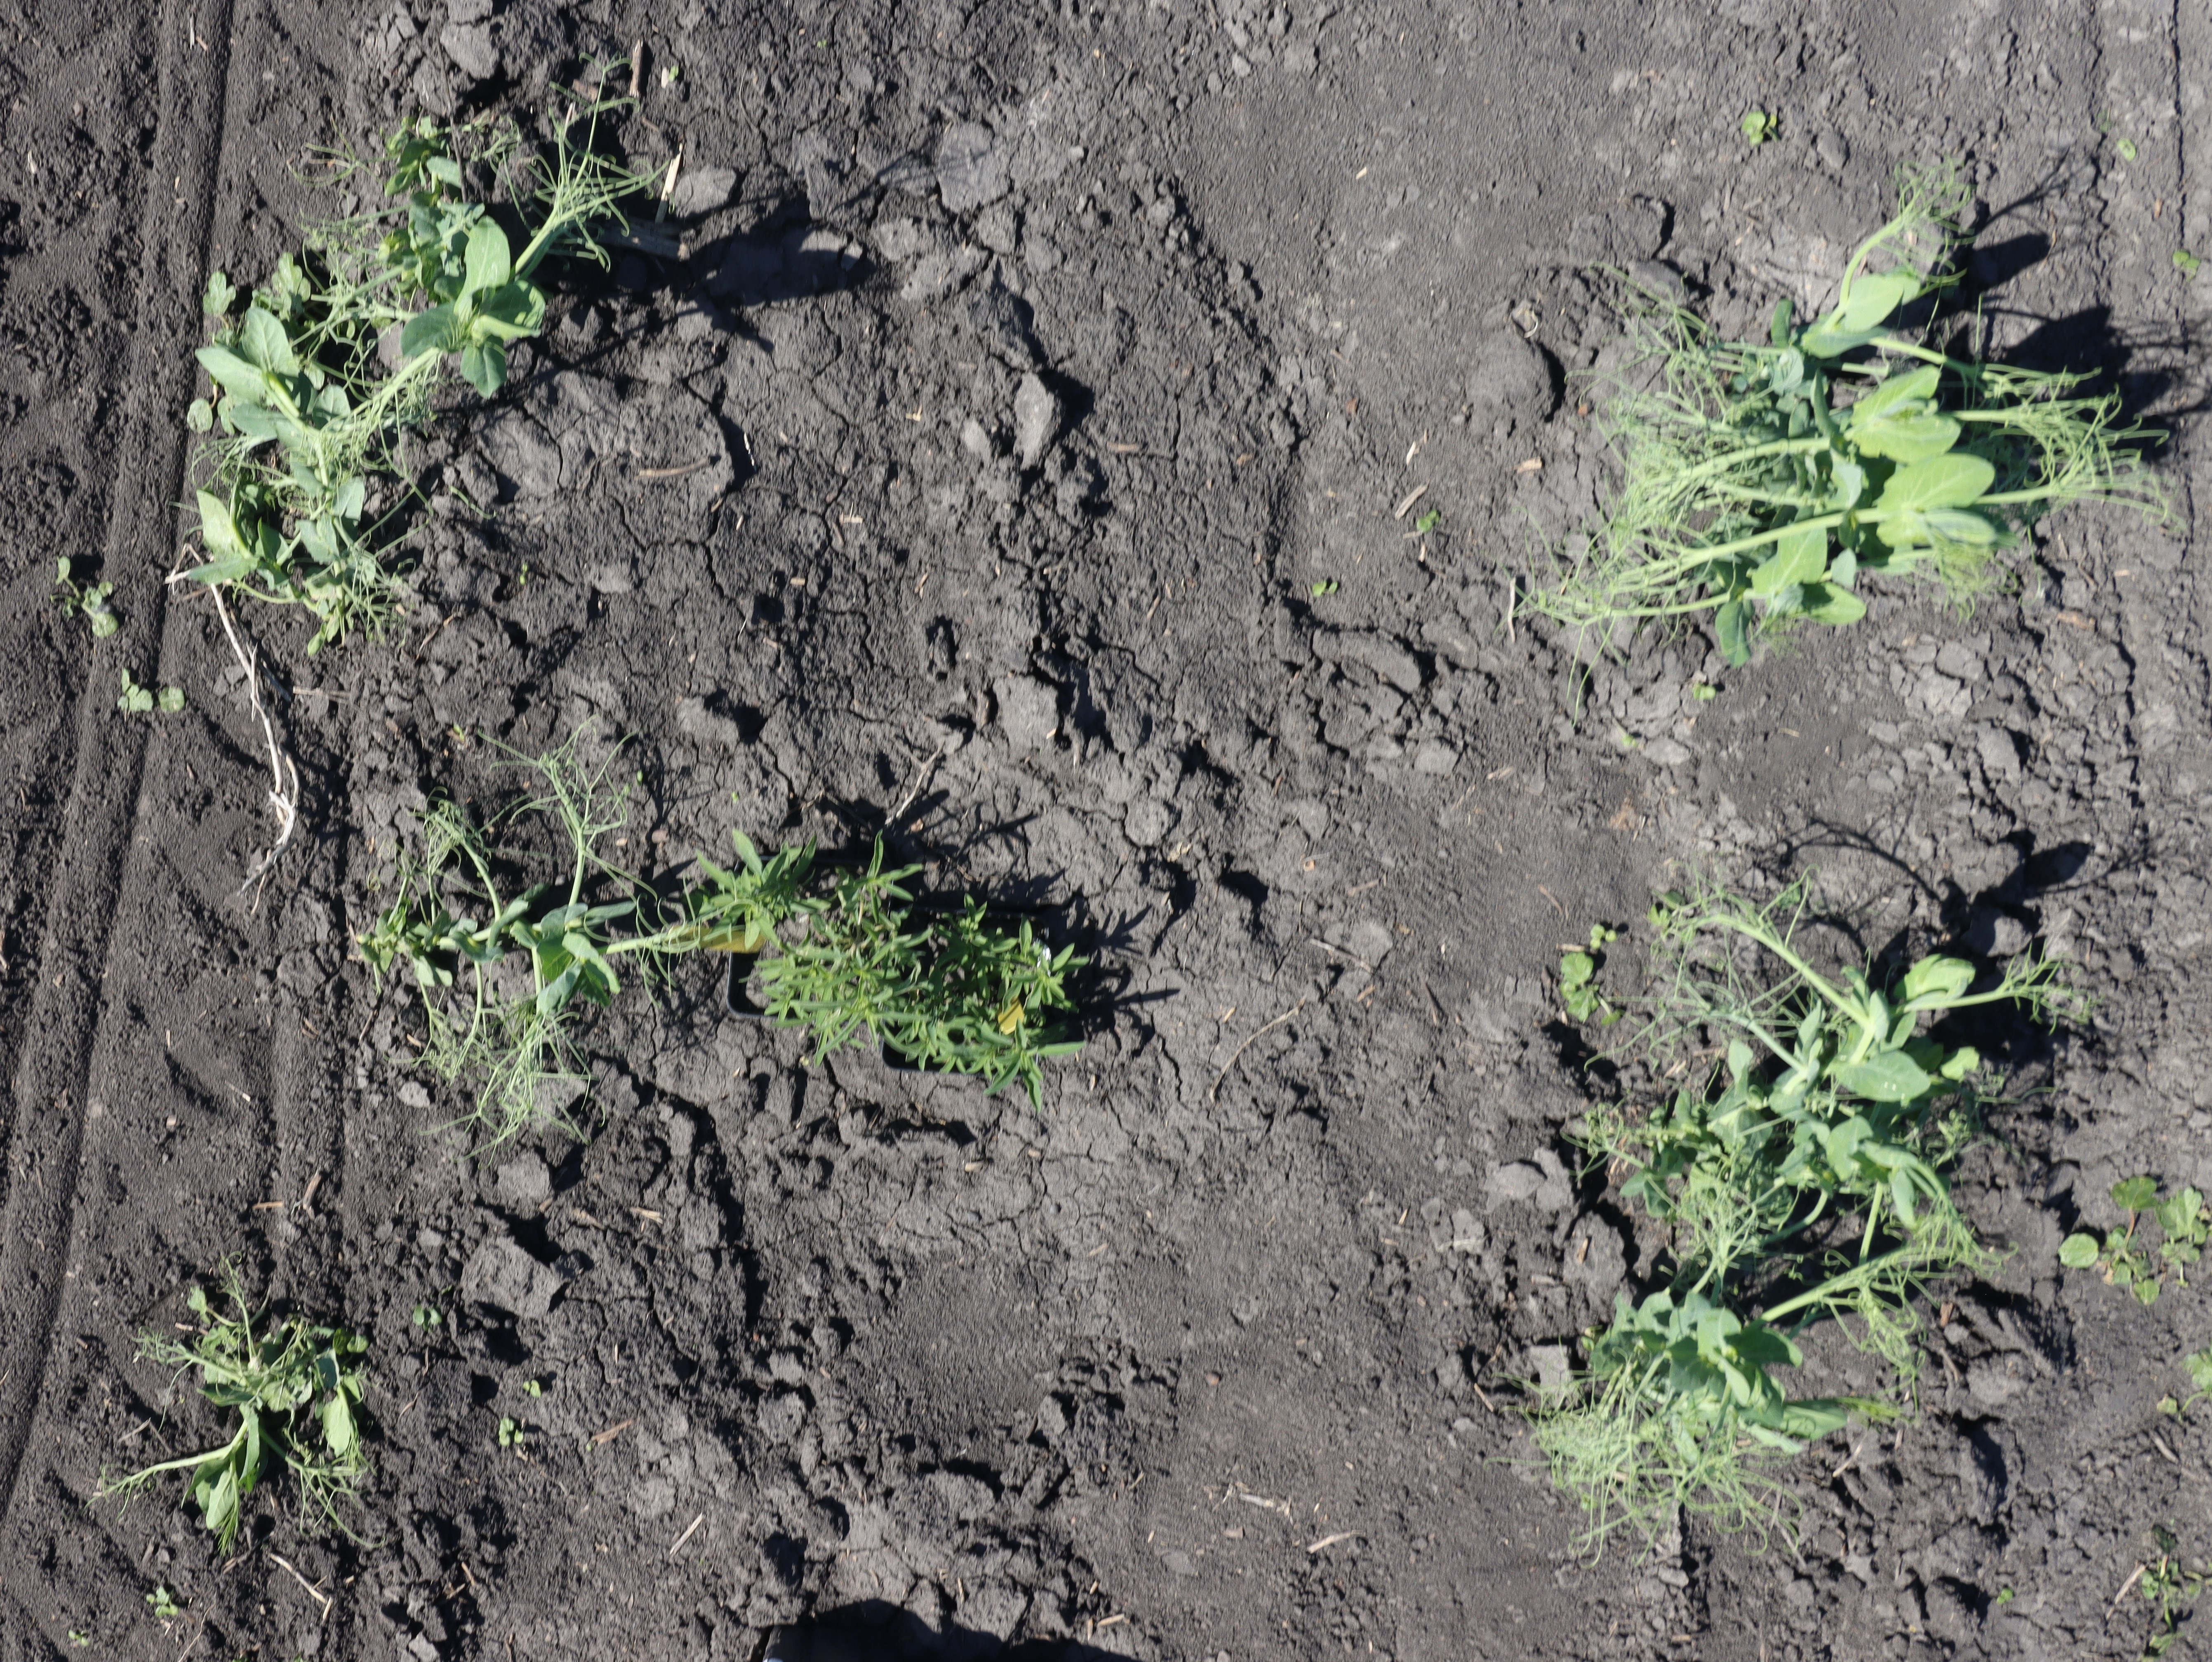
Crop: Field pea
Objects: Field Pea, Field Pea, Field Pea, Field Pea, Field Pea, Kochia, Kochia